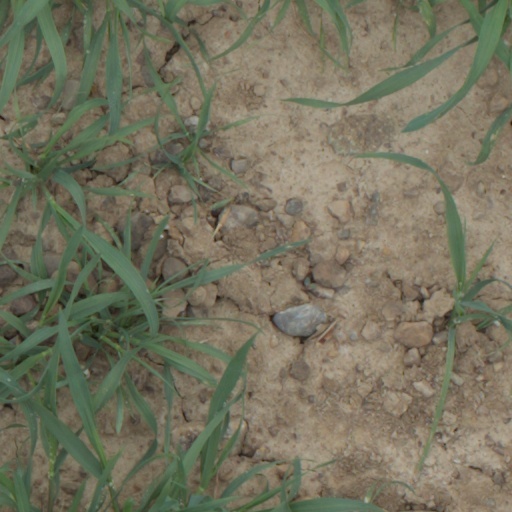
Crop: wheat